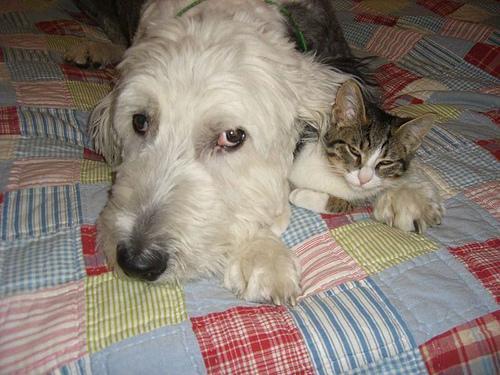
Old_English_sheepdog